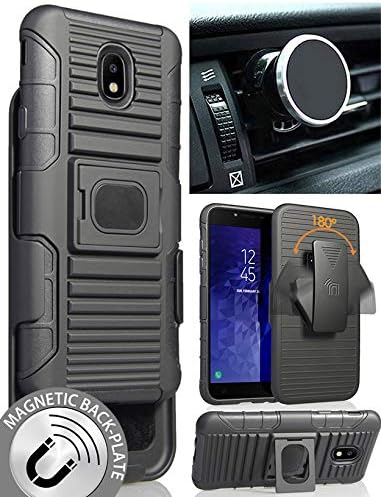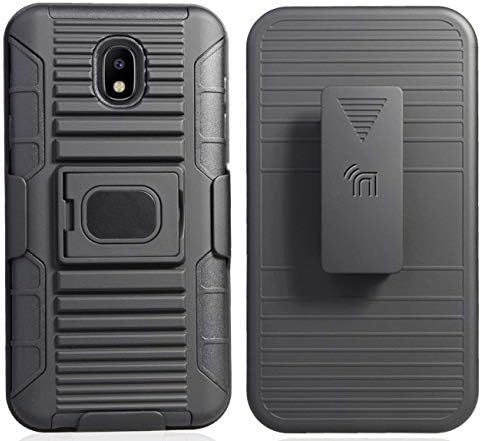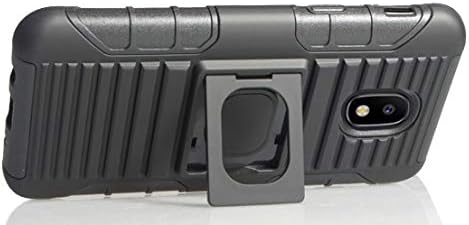
Case/Mount/Clip for Galaxy J7 2018, Nakedcellphone Black Ring Grip Case Cover + Belt Hip Holster Stand + Magnetic Car Holder for Samsung Galaxy J7 (2018) SM-J737, J7 Refine, J7 Star, J7 Aero
Category: Cell Phones & Accessories
The Magnetic Grip Case is a tough and rugged case that is loaded extra utility. This case provides excellent protection, enhanced grip, kickstand viewing, custom holster clip, and features rear plate for quick and easy placement on the magnetic car mount (yup, that's included too)RING STAND: Back of the case features unique kickstand that can also be used as a finger-grip. Thread your finger though the hole and now you'll be able to handle the phone better with one hand. No more drops! The kickstand allows you to prop your phone in horizontal position on a table or desk...ideal for watching movies and videos.MAGNETIC: Case is equipped with a built-in metal plate that makes this case compatible with magnetic car mounts (AC Vent Car Mount Included). This AC Vent mount uses magnetic connection that makes displaying your phone quick and easy! Now you'll be able to safely mount your phone in the blink of an eye. AC VENT MOUNT: Use this in your car, truck, RV, SUV, etc. Securely mounts onto traditional car air vent. The spring-loaded clamp can latch onto vertical or horizontal vent.MATERIAL: This phone case is made of flexible TPU and rubberized polycarbonate. The TPU material fits like a glove and it has a professional matte finish that will resist fingerprints. The hard shell will snap on the back of the TPU skin and it extends to all four corners of the phone - this offers excellent protection from drops. BELT CLIP HOLSTER: The industrial holster was custom made to fit this case face-inward. This design keeps your screen concealed and protected. Industrial belt clip will turn/lock in 13 different positions. Attach to your side and always have quick access to your phone.
Features: Rugged Protective Case + Custom Belt Clip Holster + Magnetic Car Mount | Ratchet Clip Will Turn/Lock In Different Positions; Holds Phone "Face-In" For Optimal LCD Screen Protection | Magnetic AC Vent Mount Included - Works with your Magnetic Case - Be Safe and Drive Hands-Free | Built-In Kickstand To Prop Your Phone - Great For Watching Video Clips and Movies | Utilize the Center Ring for Secure Grip and Better Typing with One Hand